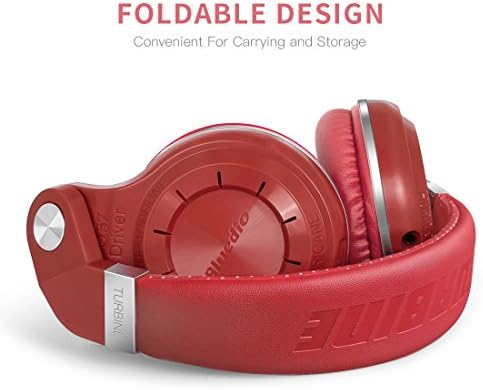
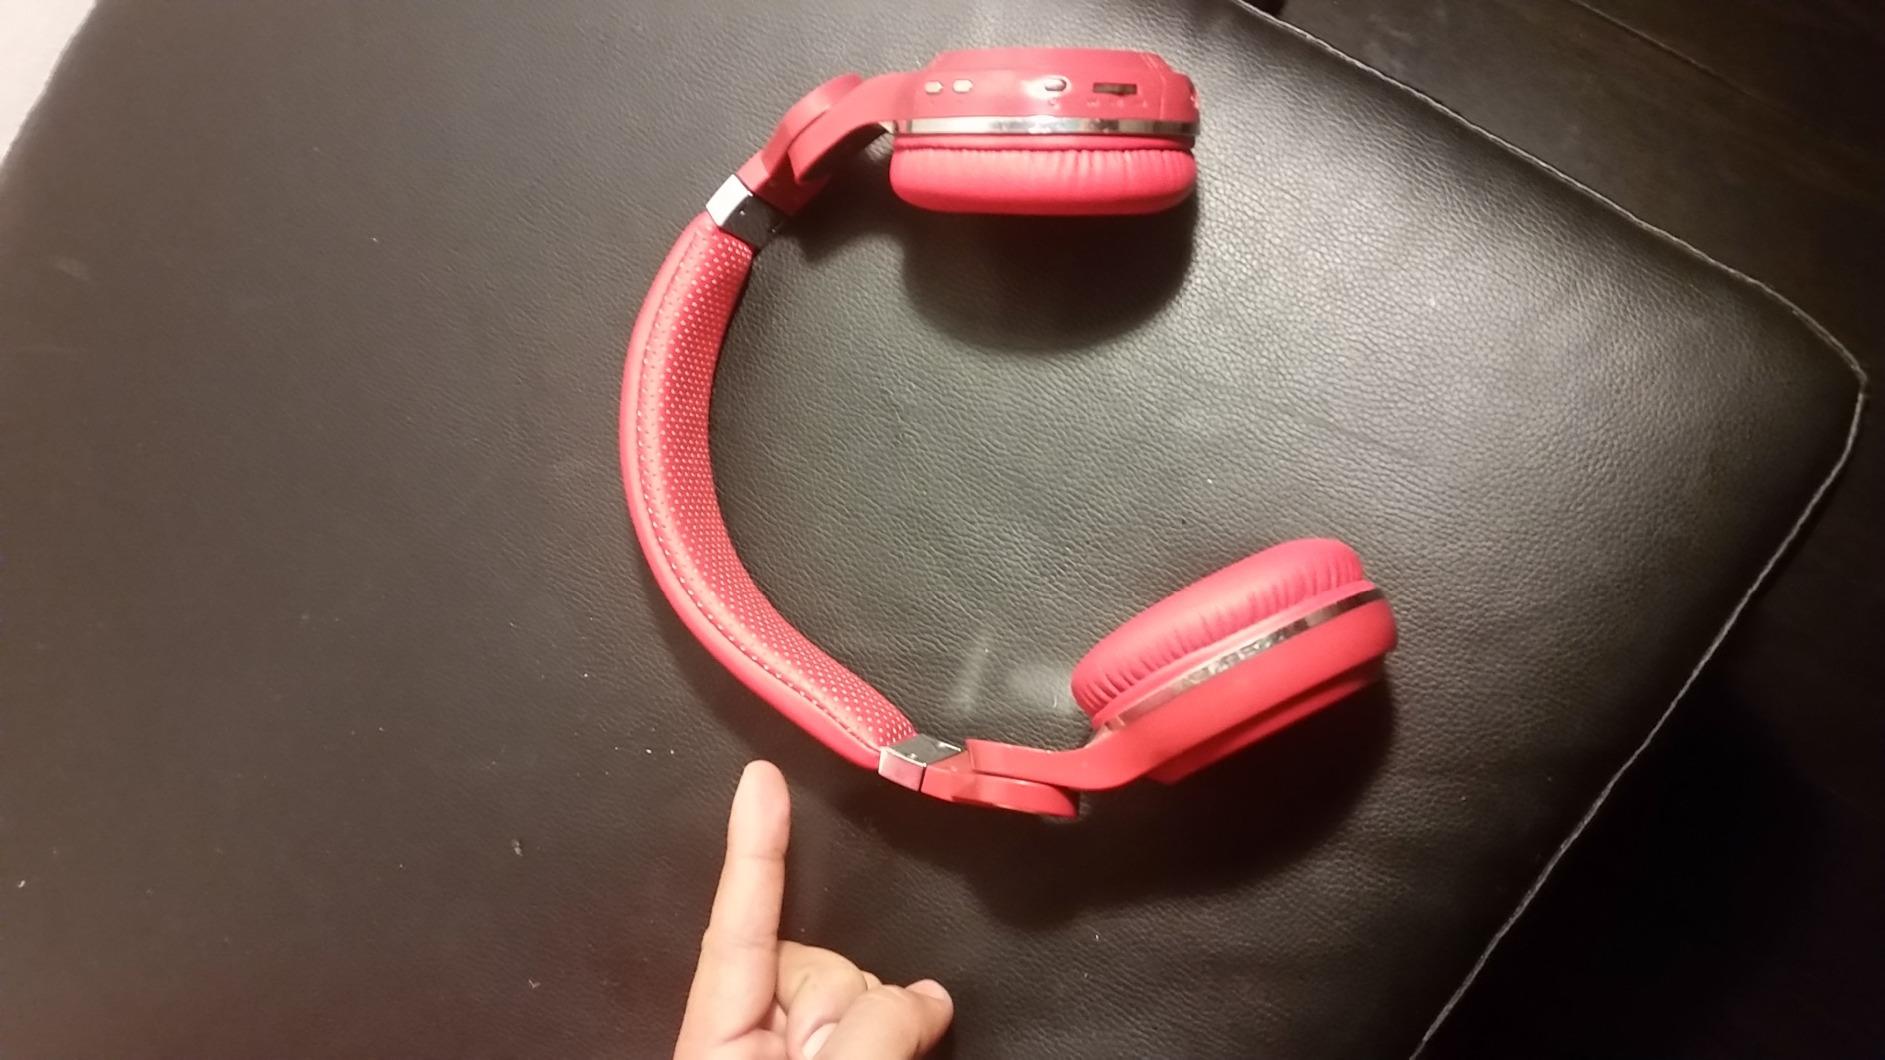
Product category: headphones
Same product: yes